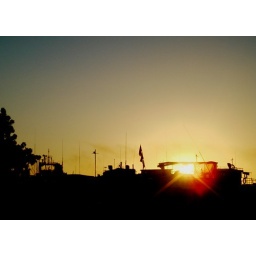
sunset near fish market